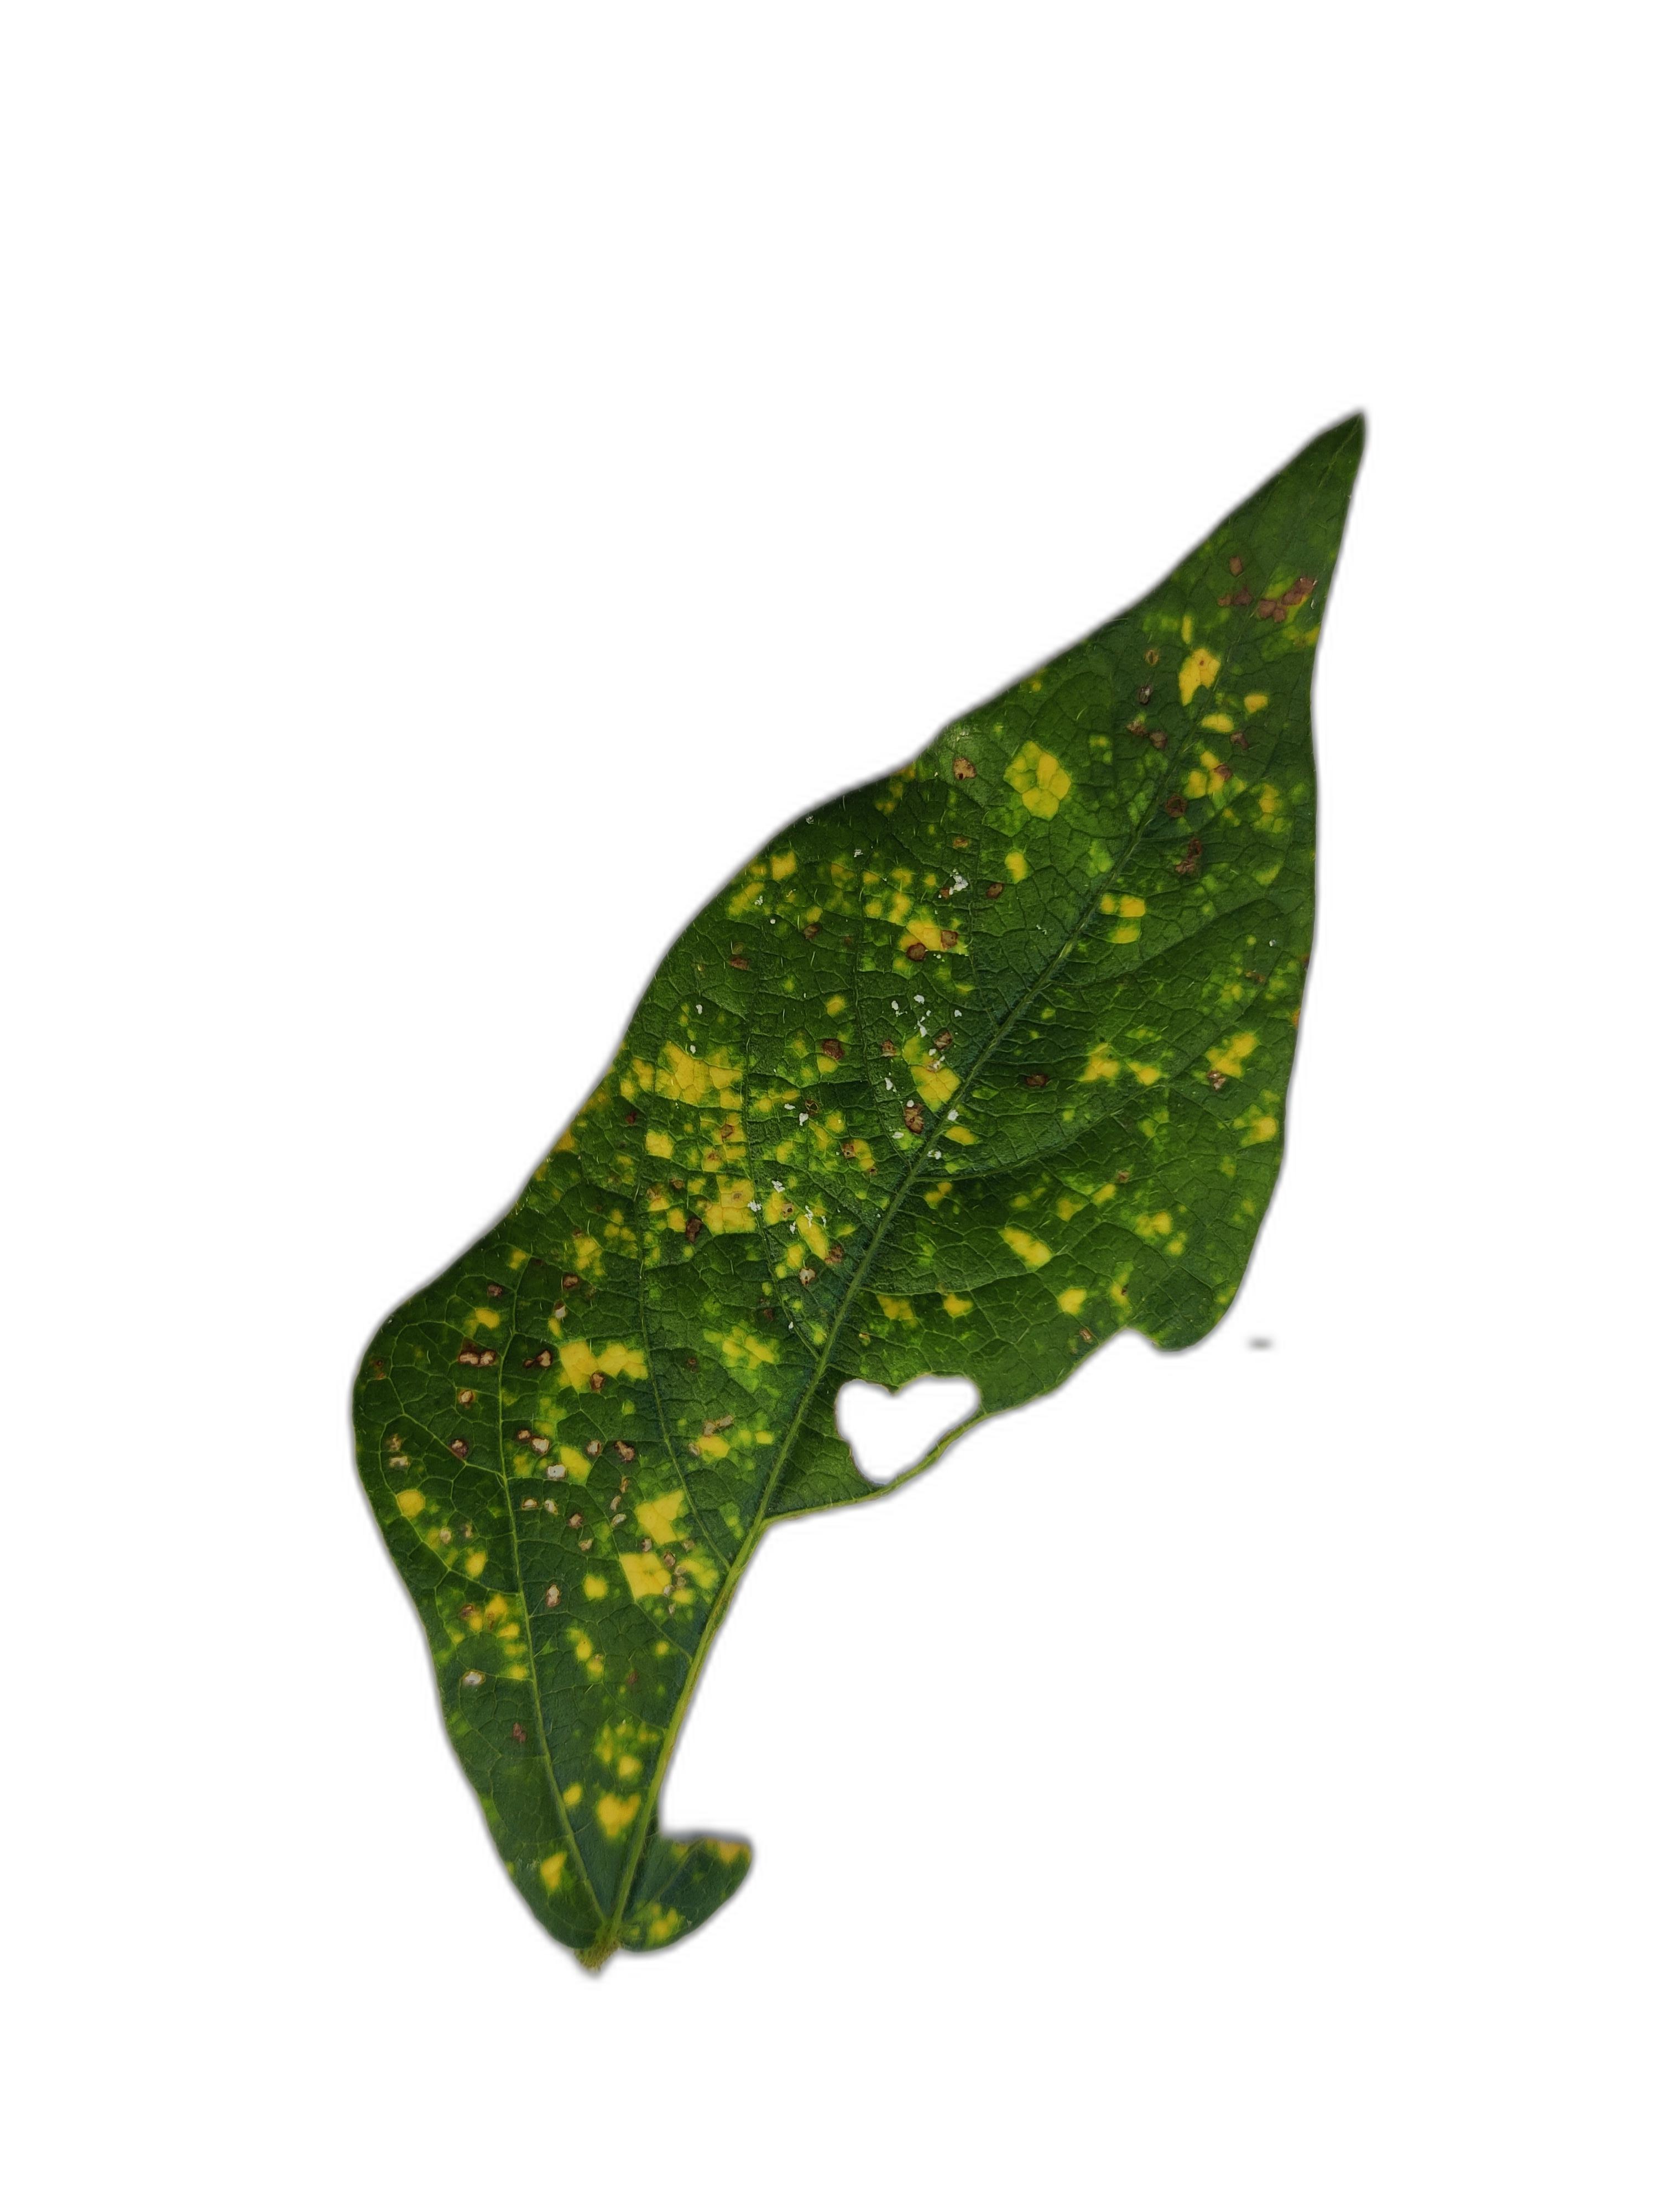
Label: Yellow Mosaic